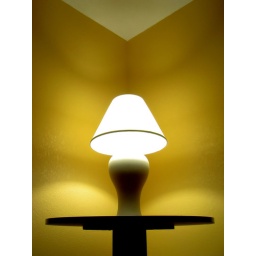
lamp on table in corner